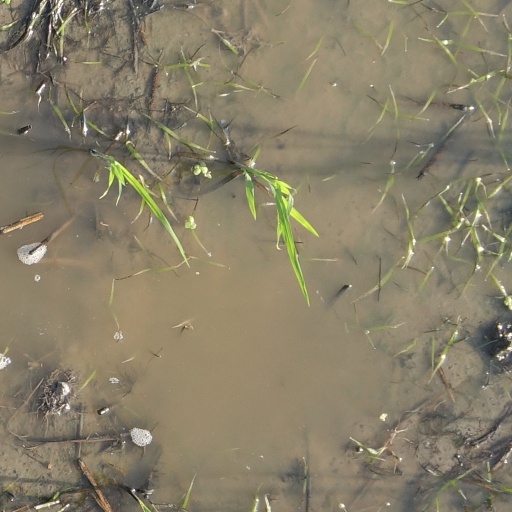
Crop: rice